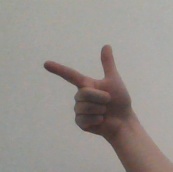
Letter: yaa